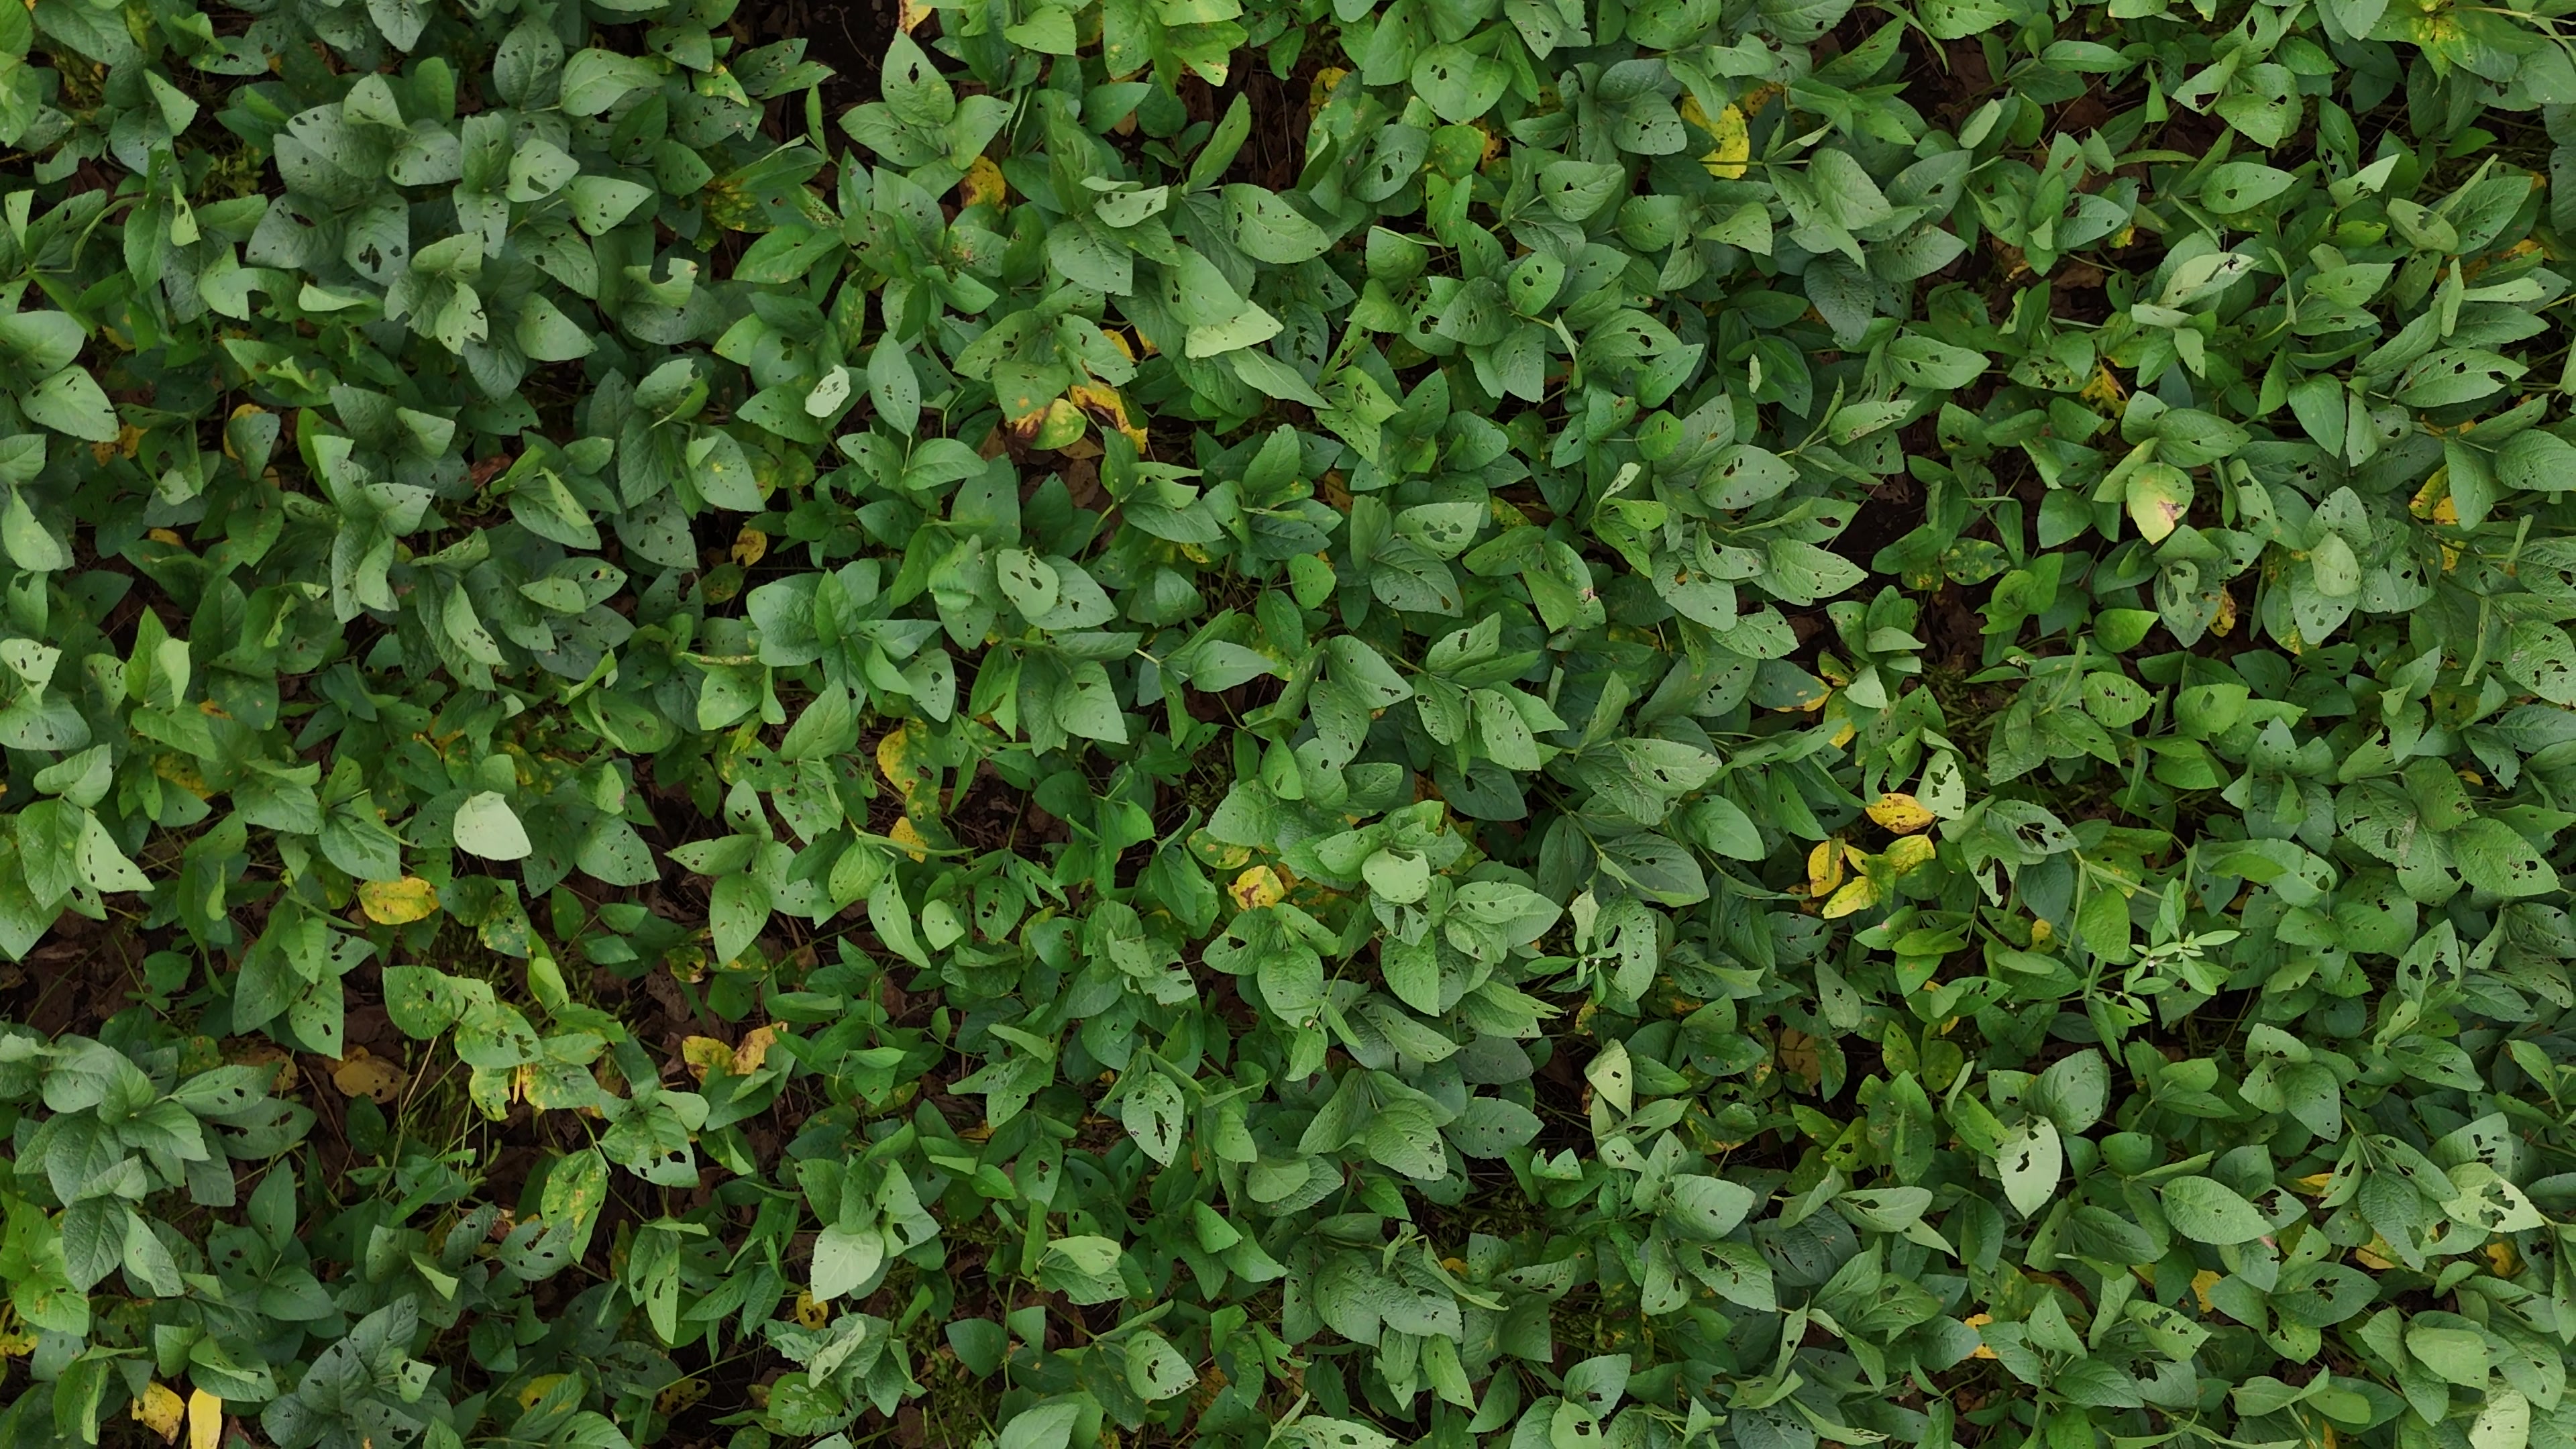
Label: Rust